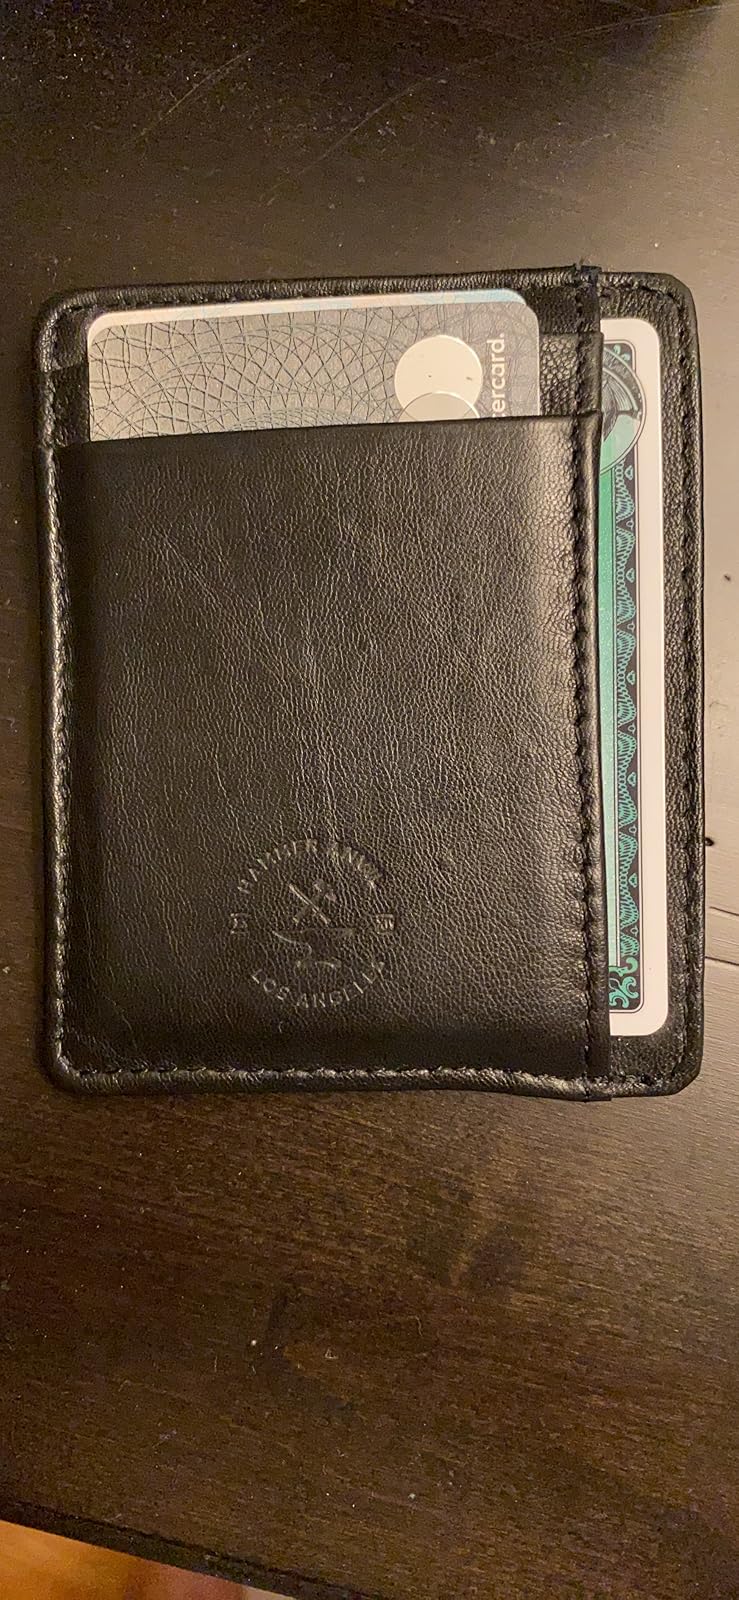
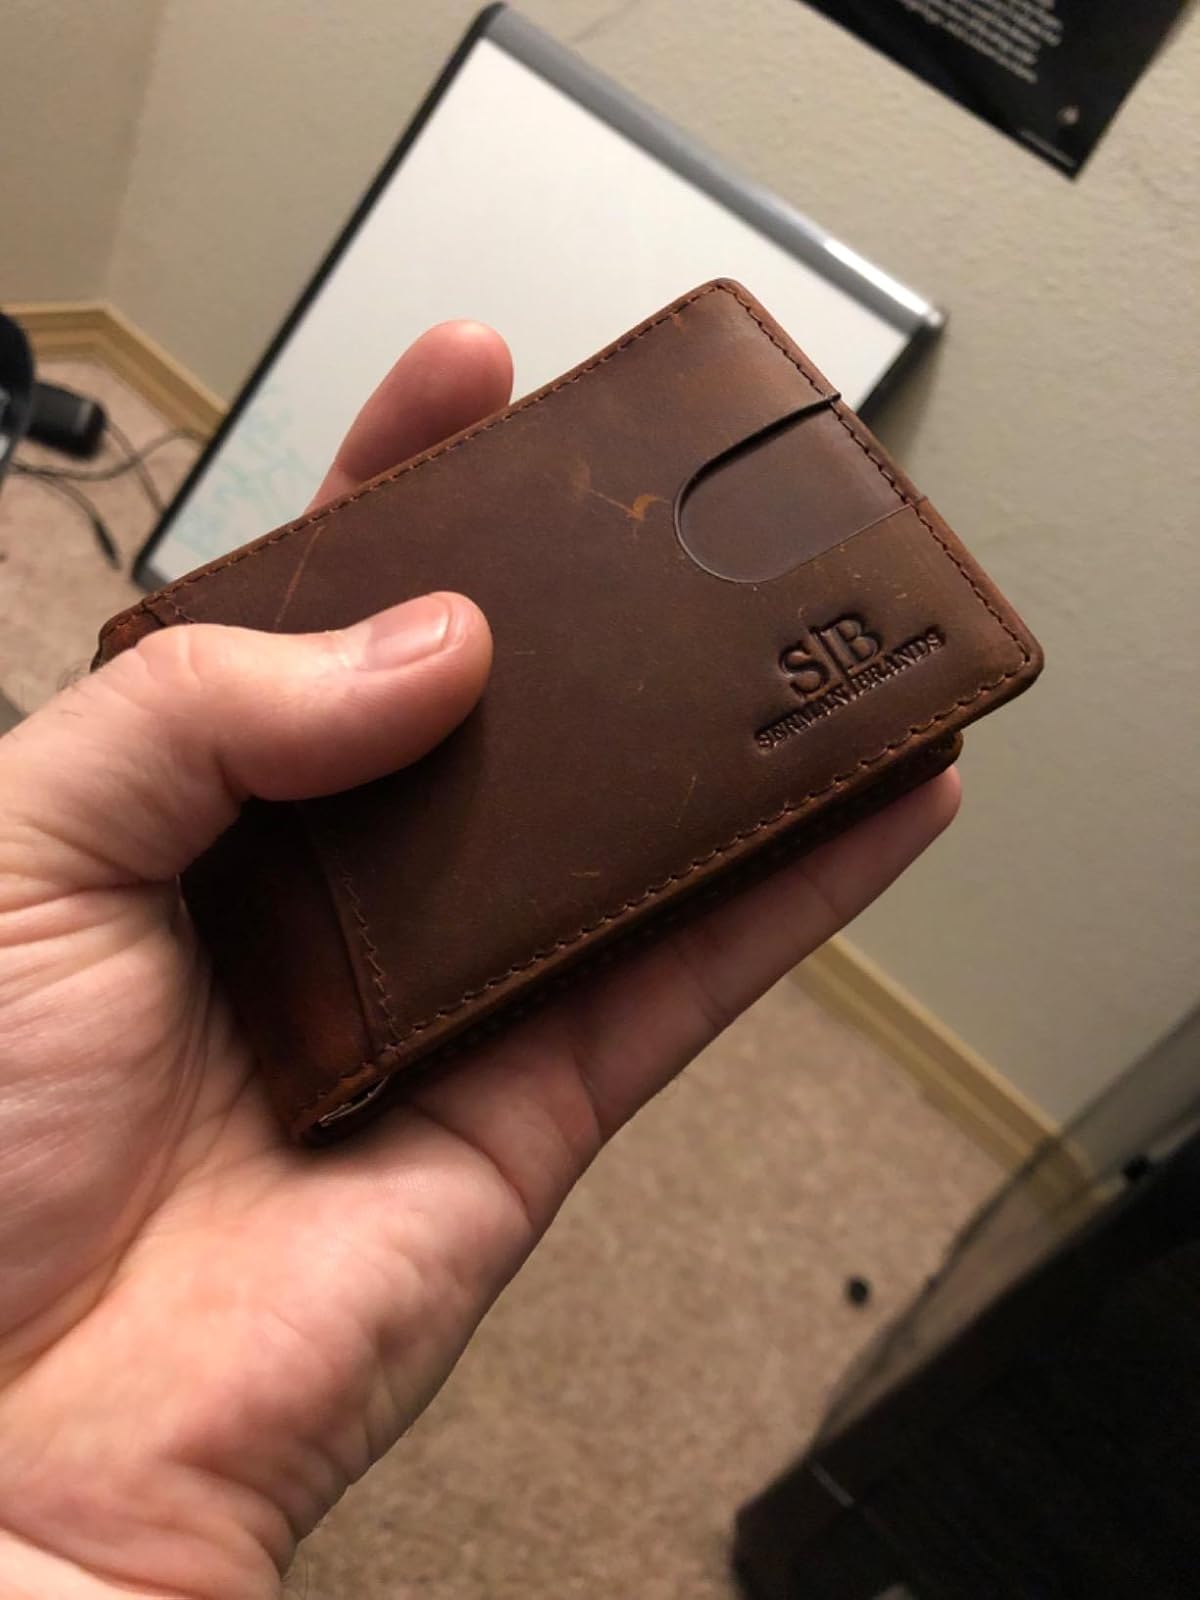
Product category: accessories_wallet
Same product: no